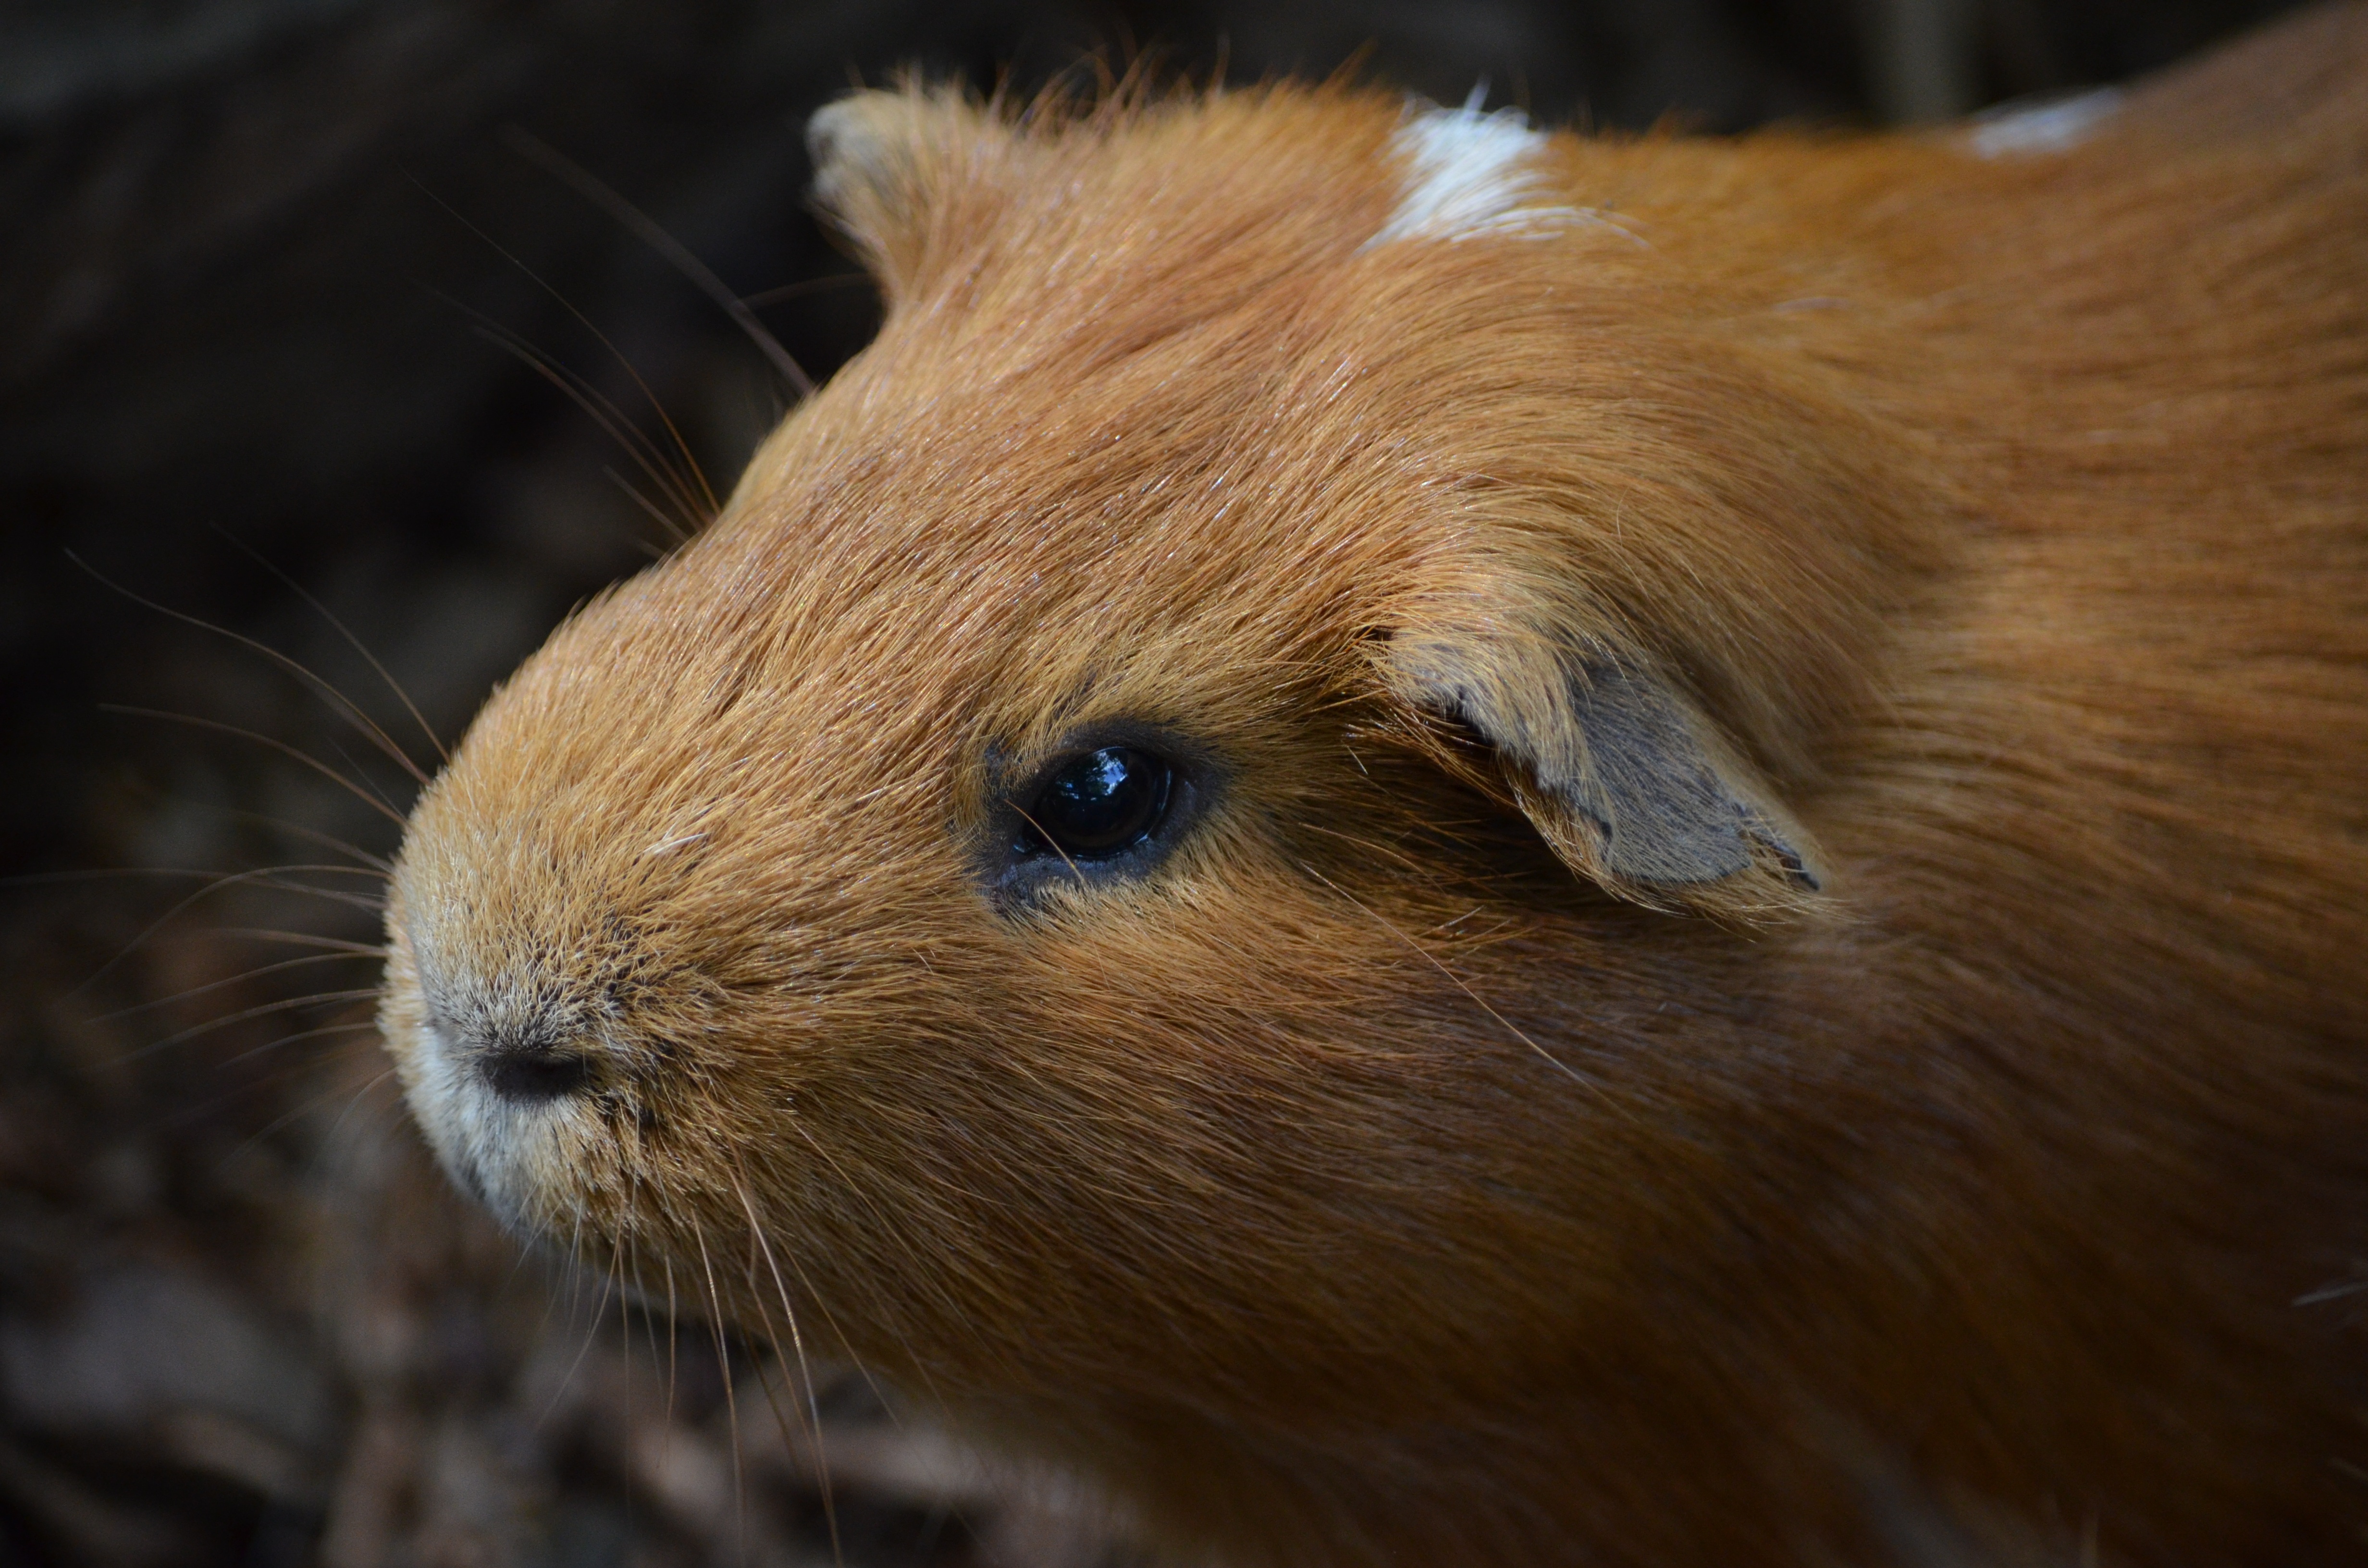
wildlife, pet, mammal, rodent, fauna, guinea pig, close up, nose, whiskers, snout, vertebrate, capybara, scorpionfish, gerbil